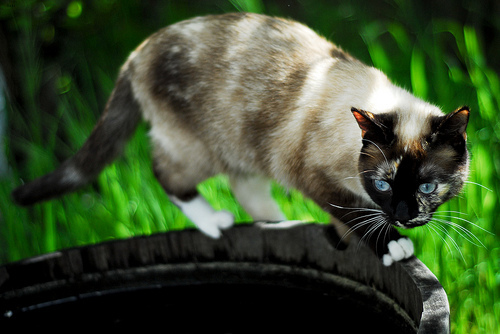
Animal: cat
Breed: Siamese